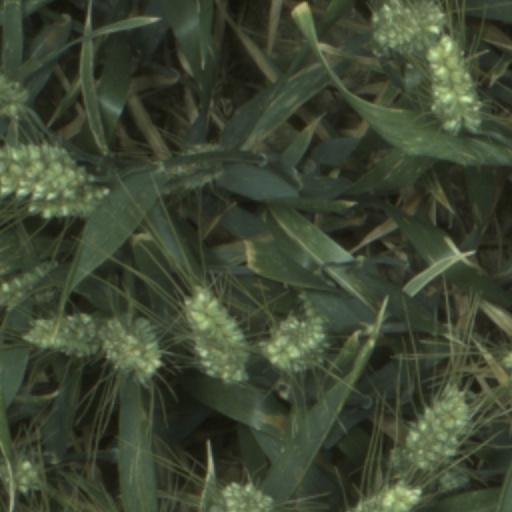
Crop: wheat